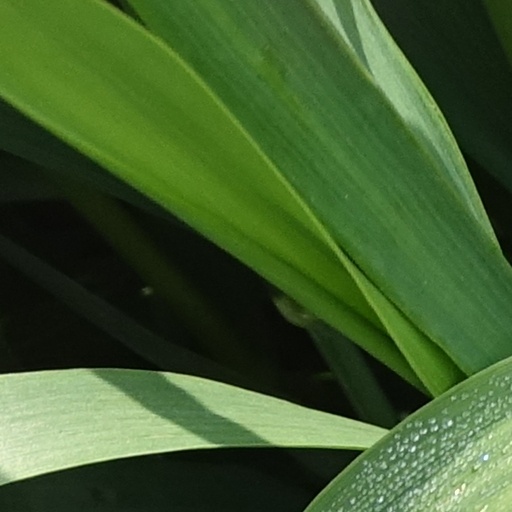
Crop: wheat